Ag-Chem Equipment

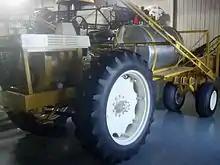
Ag-Gator 404SP

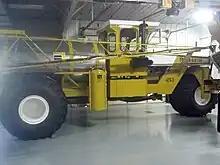
TerraGator 1253

The first flotation-type applicator produced by Ag-Chem was the Ag-Gator 804. This model was also the first design to allow the operator to apply either a liquid or a dry product. This model featured front-wheel drive and an optional 150 HP gasoline-powered or 155 HP diesel power plant.